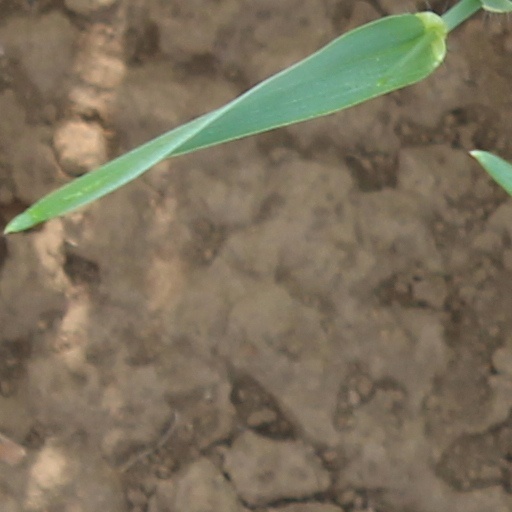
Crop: wheat